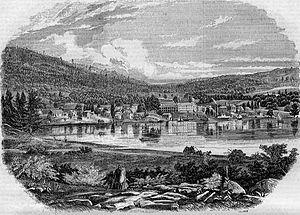
Lake George est un village situé dans l’État américain de New York, dans le comté de Warren. Le village est entouré par la ville du Lake George. Il est situé à l'extrémité sud du lac George. Selon le recensement de 2000, la population du village est de 985 habitants.